Campus

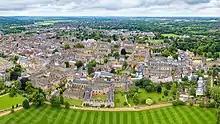
A 2016 aerial panorama of Oxford. The University of Oxford does not have a central campus; the university's many buildings are instead scattered around the city.

In the early 1990s the term began to be used to describe a company's office building complex, most notably when Apple's Infinite Loop campus was first built, which at the time was exclusively for research and development. The Microsoft Campus in Redmond, Washington, is another example of this usage, although it was built in the 1980s, before the term was applied to company property. In the 21st century, hospitals and even airports sometimes use the term to describe the territory of their respective facilities.